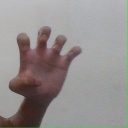
अक्षर: झ